Heavenly host

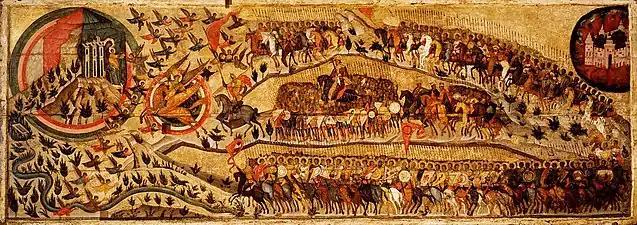
"Blessed Be the Host of the King of Heaven", a Russian icon from the 1550s

The Heavenly host ( "ṣəḇāʾōṯ", "armies") refers to the army (or host) of God, as mentioned in Abrahamic texts; the Hebrew and Christian Bibles, and the Quran in particular.